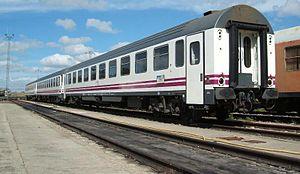
L'Estrella est un service de nuit offert par la RENFE permettant de rallier les principales grandes villes espagnoles à partir de la fin de l'après-midi afin d'atteindre la destination le lendemain matin.
La Série 10000 de la Renfe est une série de voitures de chemin de fer à compartiments pour longs parcours. Elles ont été construites par CAF, Macosa et Babcock & Wilcox à partir de 1984 et ont apporté un confort en net progrès avec la climatisation, leurs bogies « Gran Confort » développés par Caf, des portes à fermeture automatique et une meilleure finition de l'aménagement intérieur.